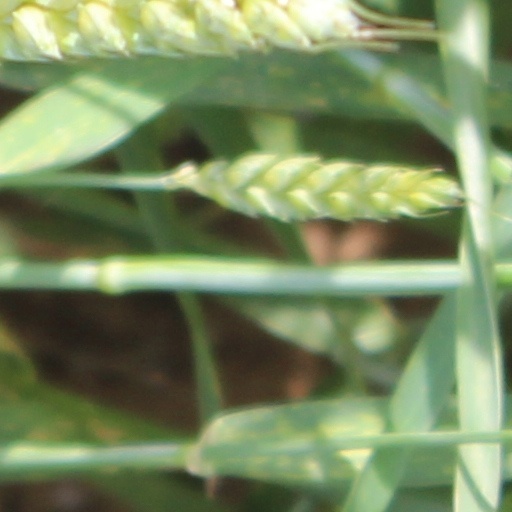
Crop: wheat